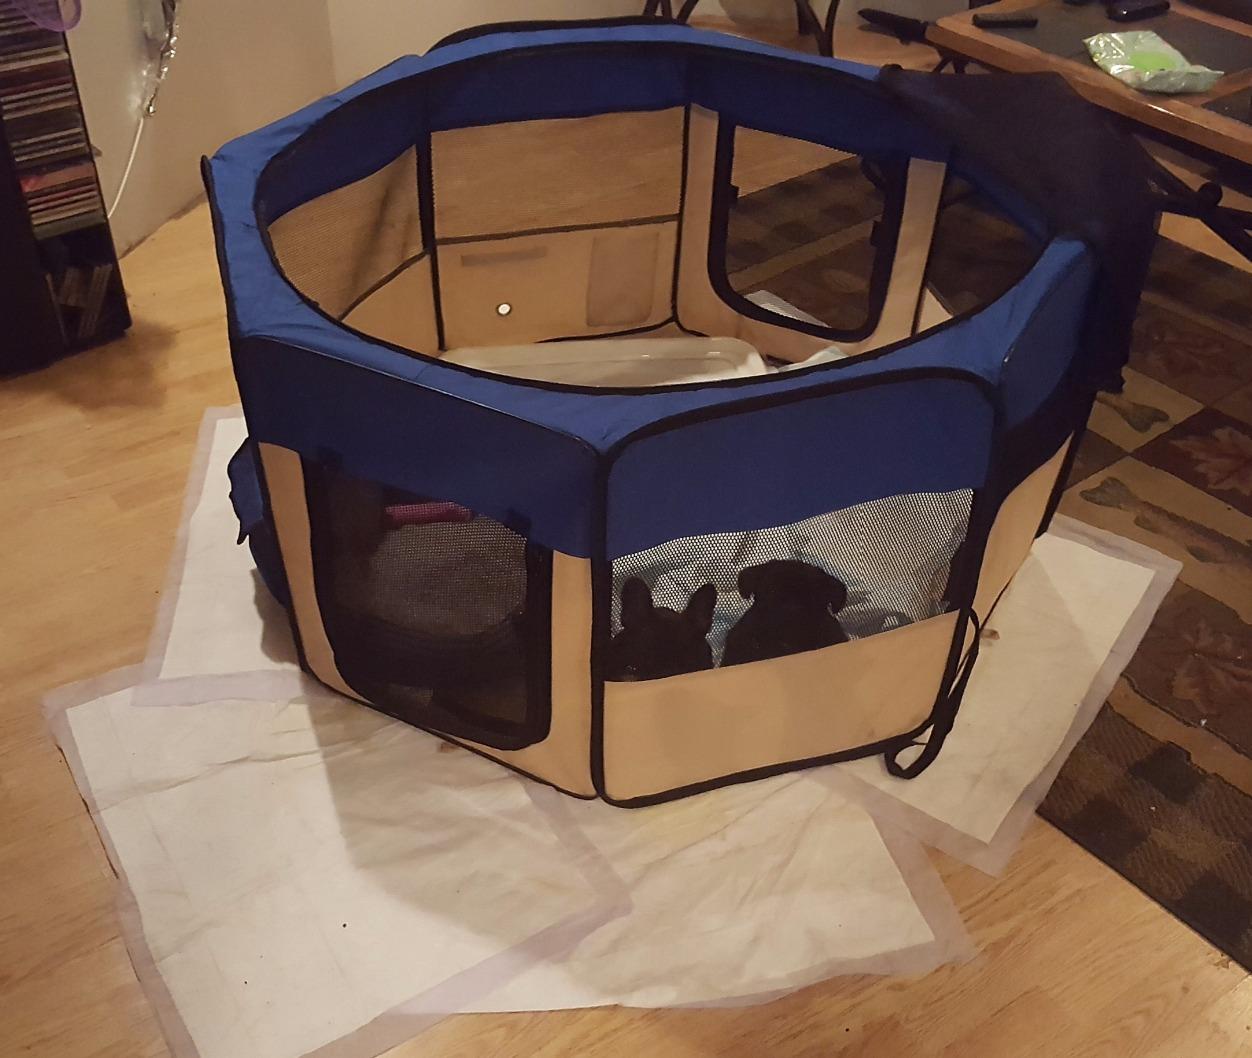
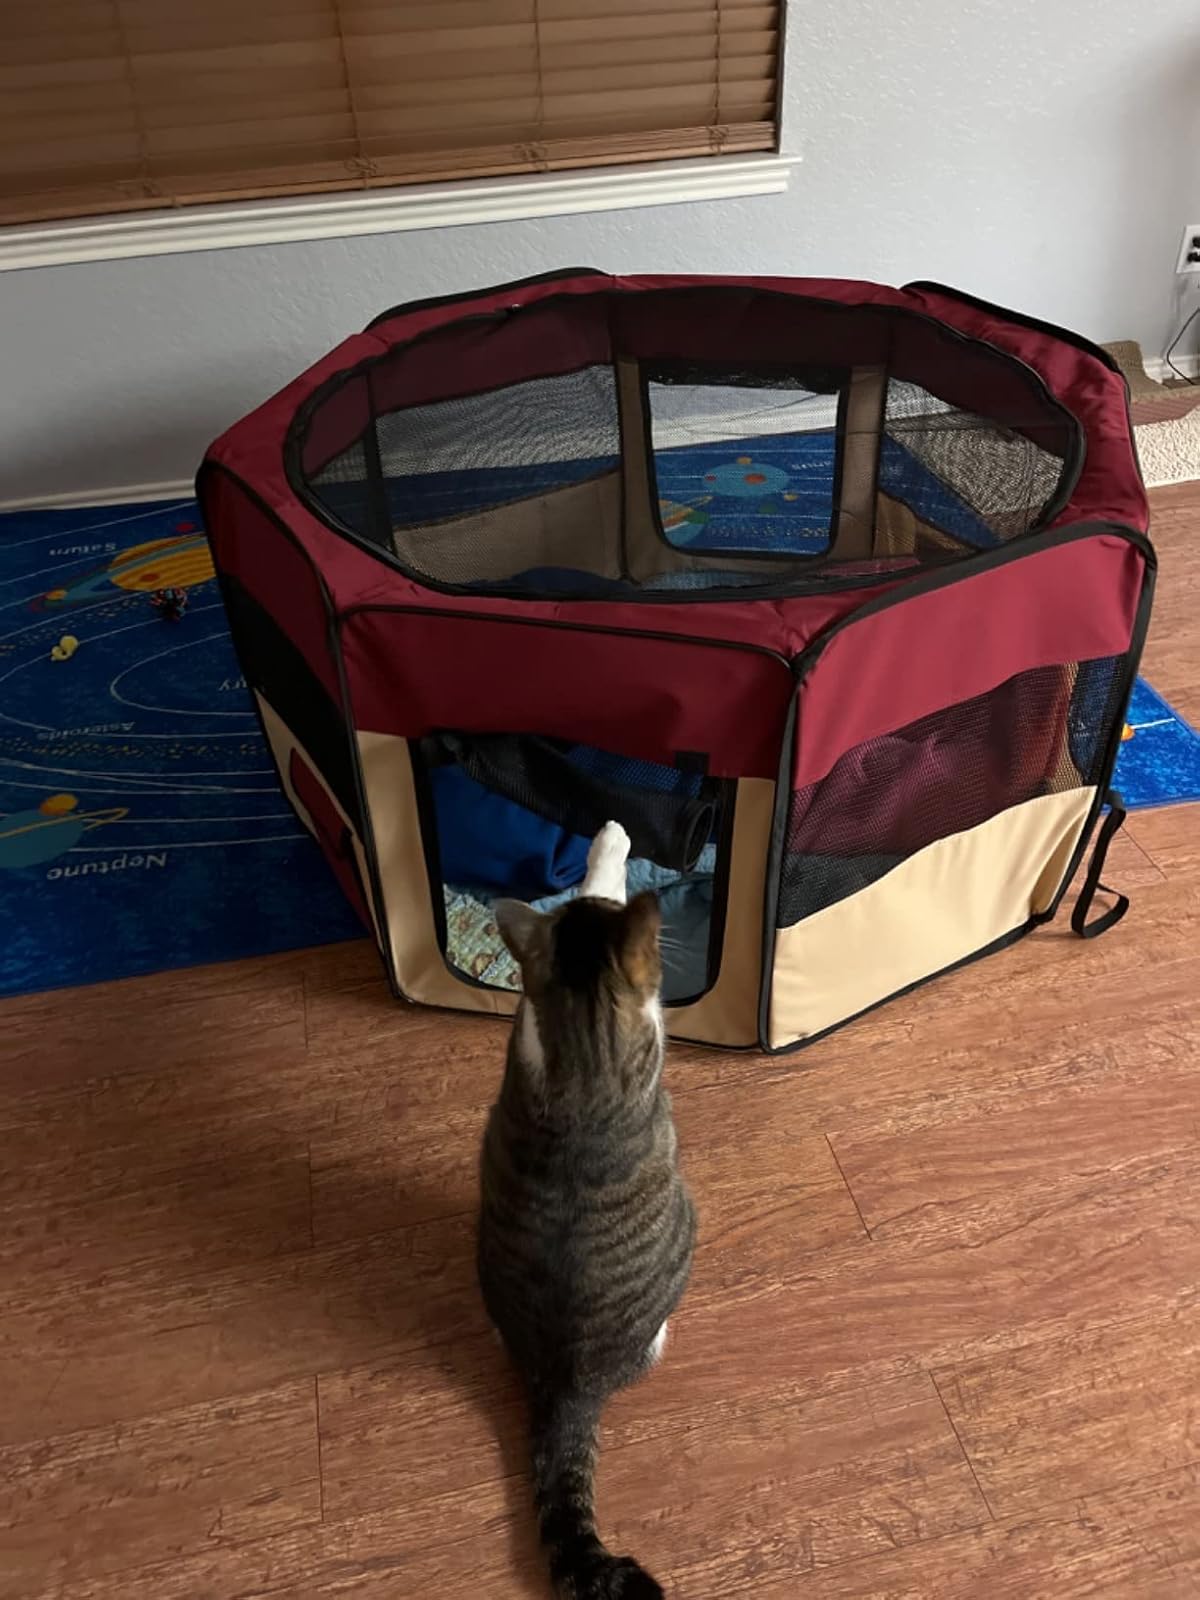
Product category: items_kennel
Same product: no